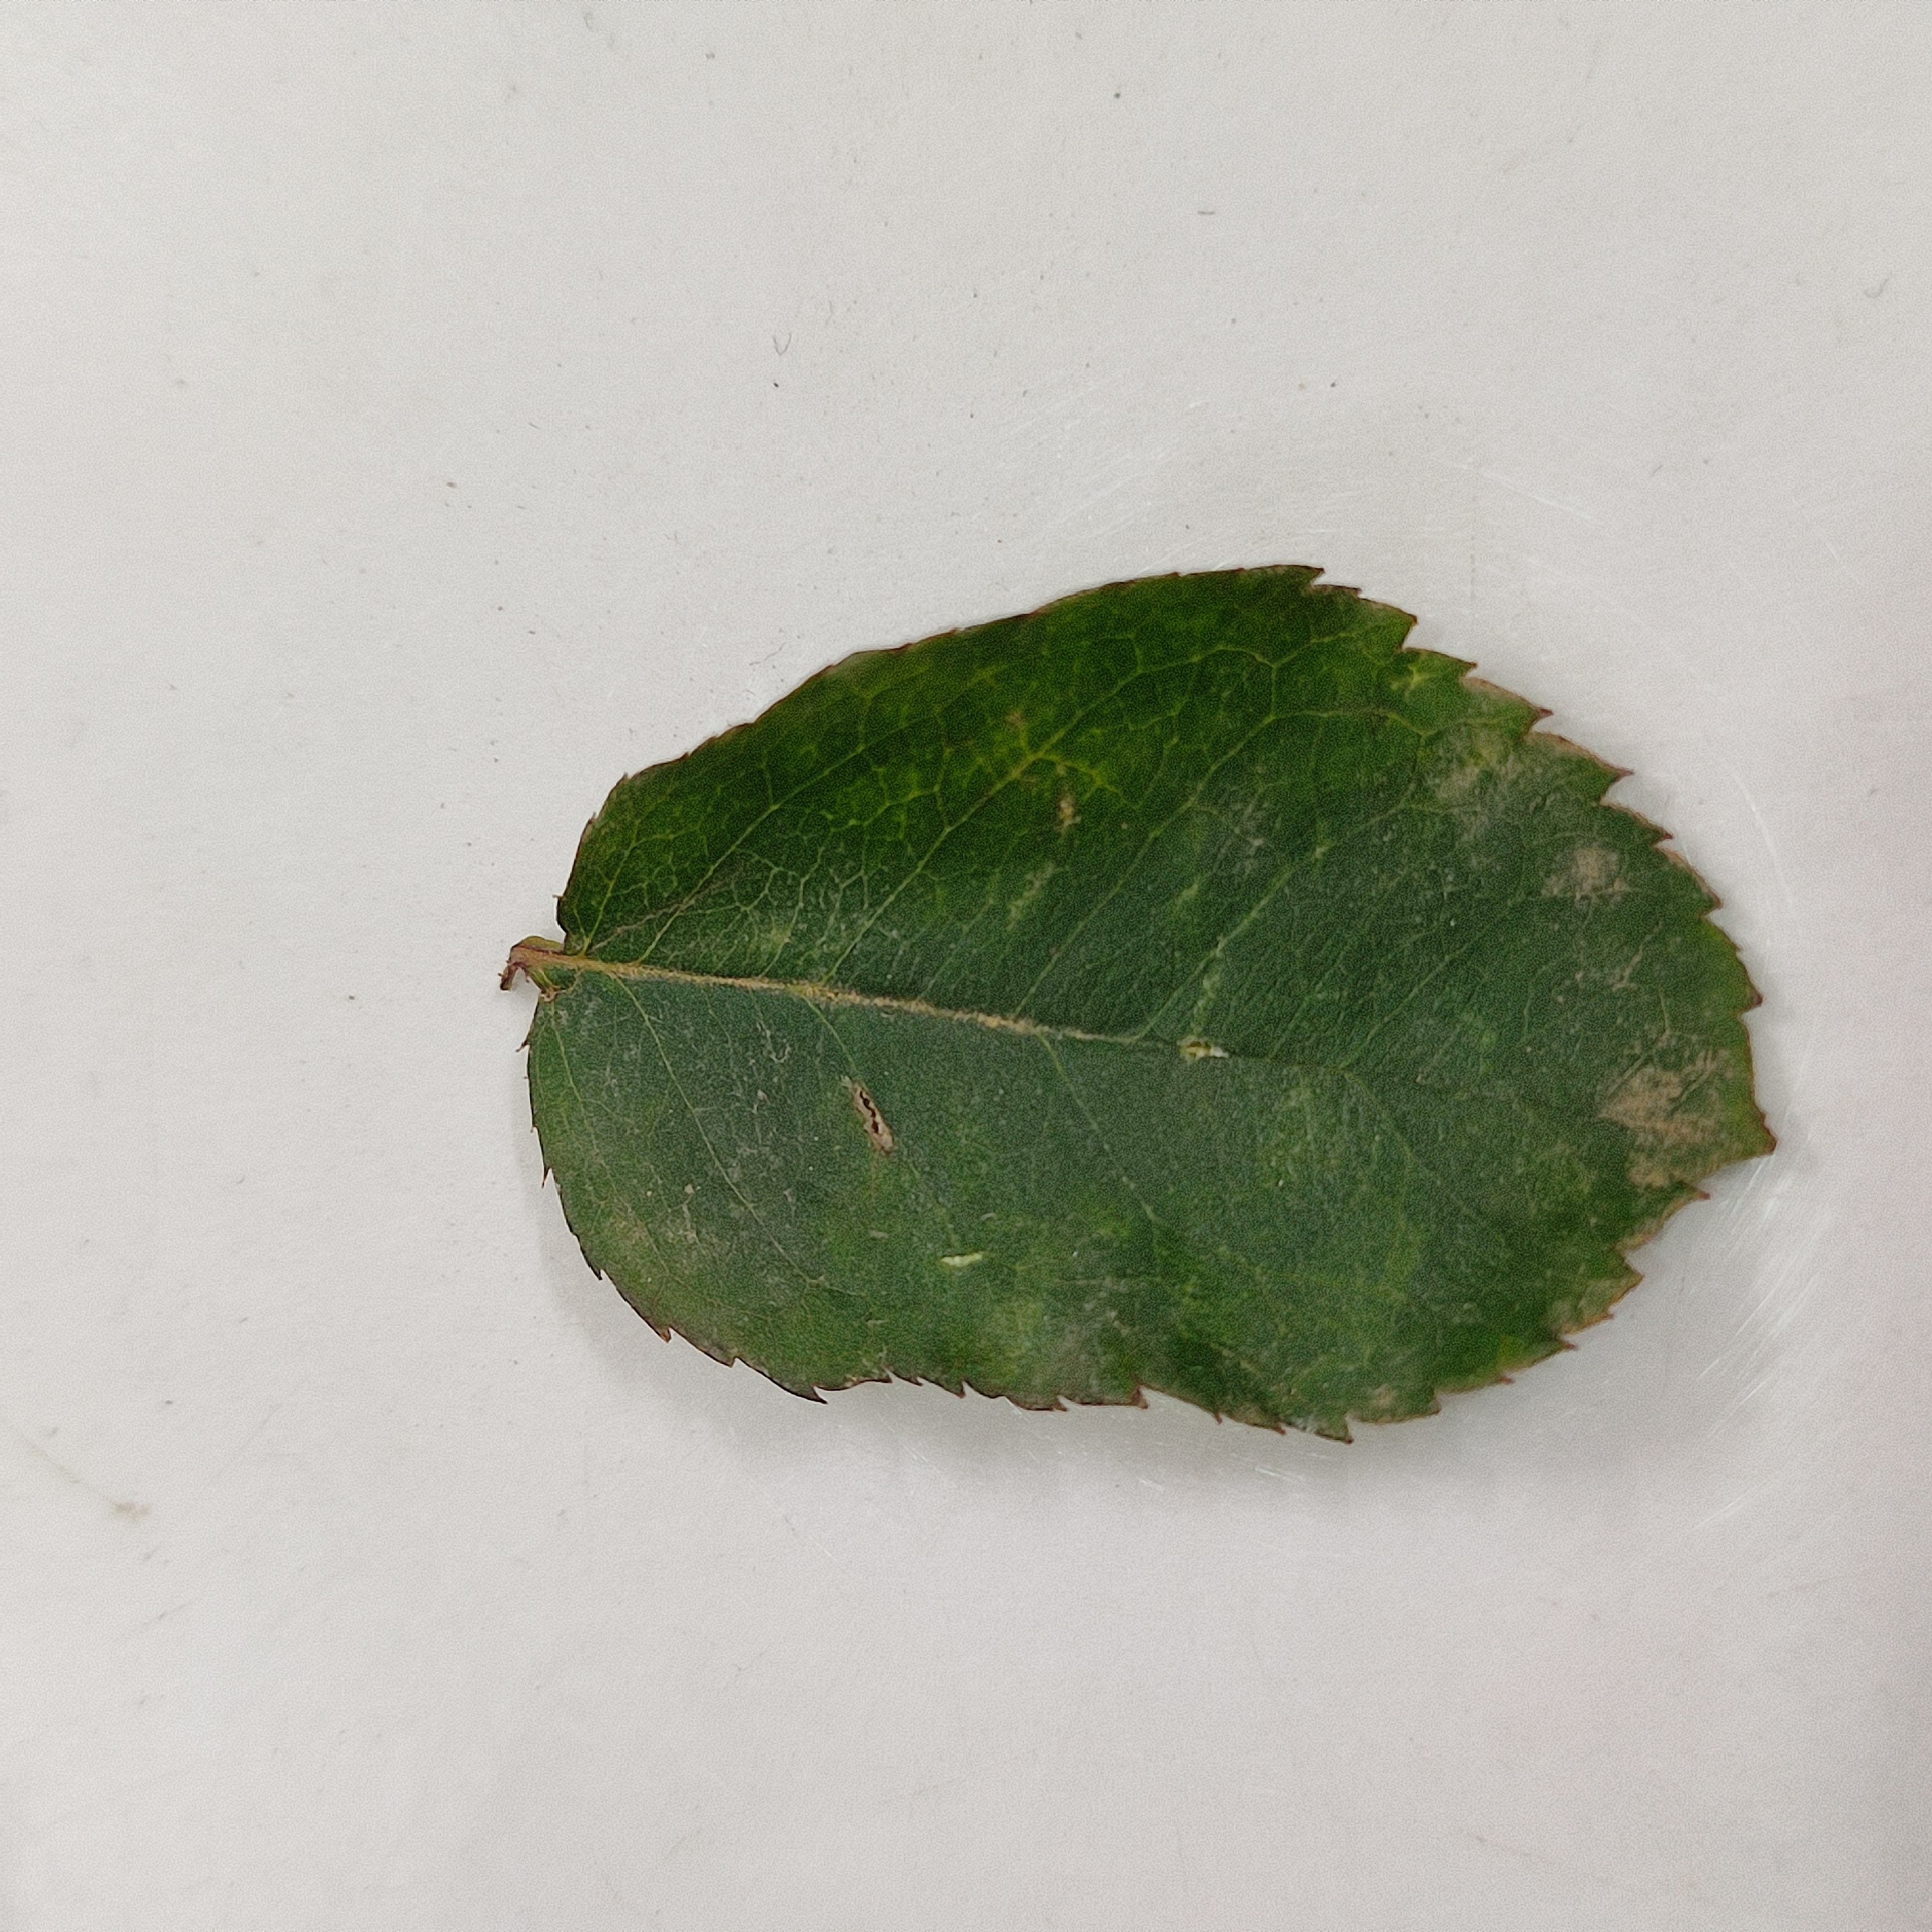
Label: Healthy Leaf